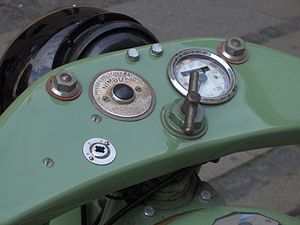
Nimbus (motorcykel)
Nimbus fra 1937 n° 2637
Nimbus var et dansk motorcykelmærke produceret fra 1919 til 1960 af 'Fisker og Nielsen', som også producerer Nilfisk støvsugere og andre industri-rengøringsmaskiner.